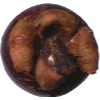
Label: Mangostan 1